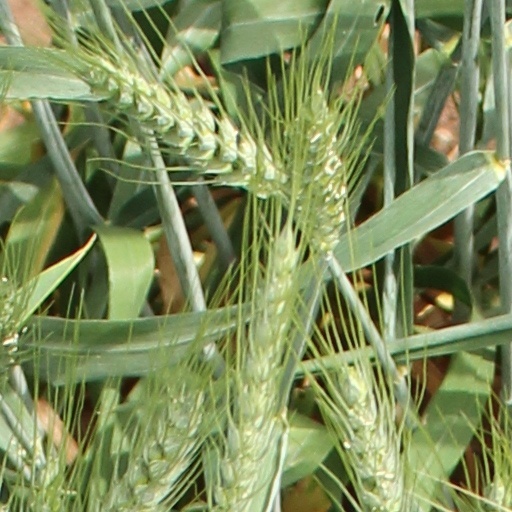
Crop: wheat